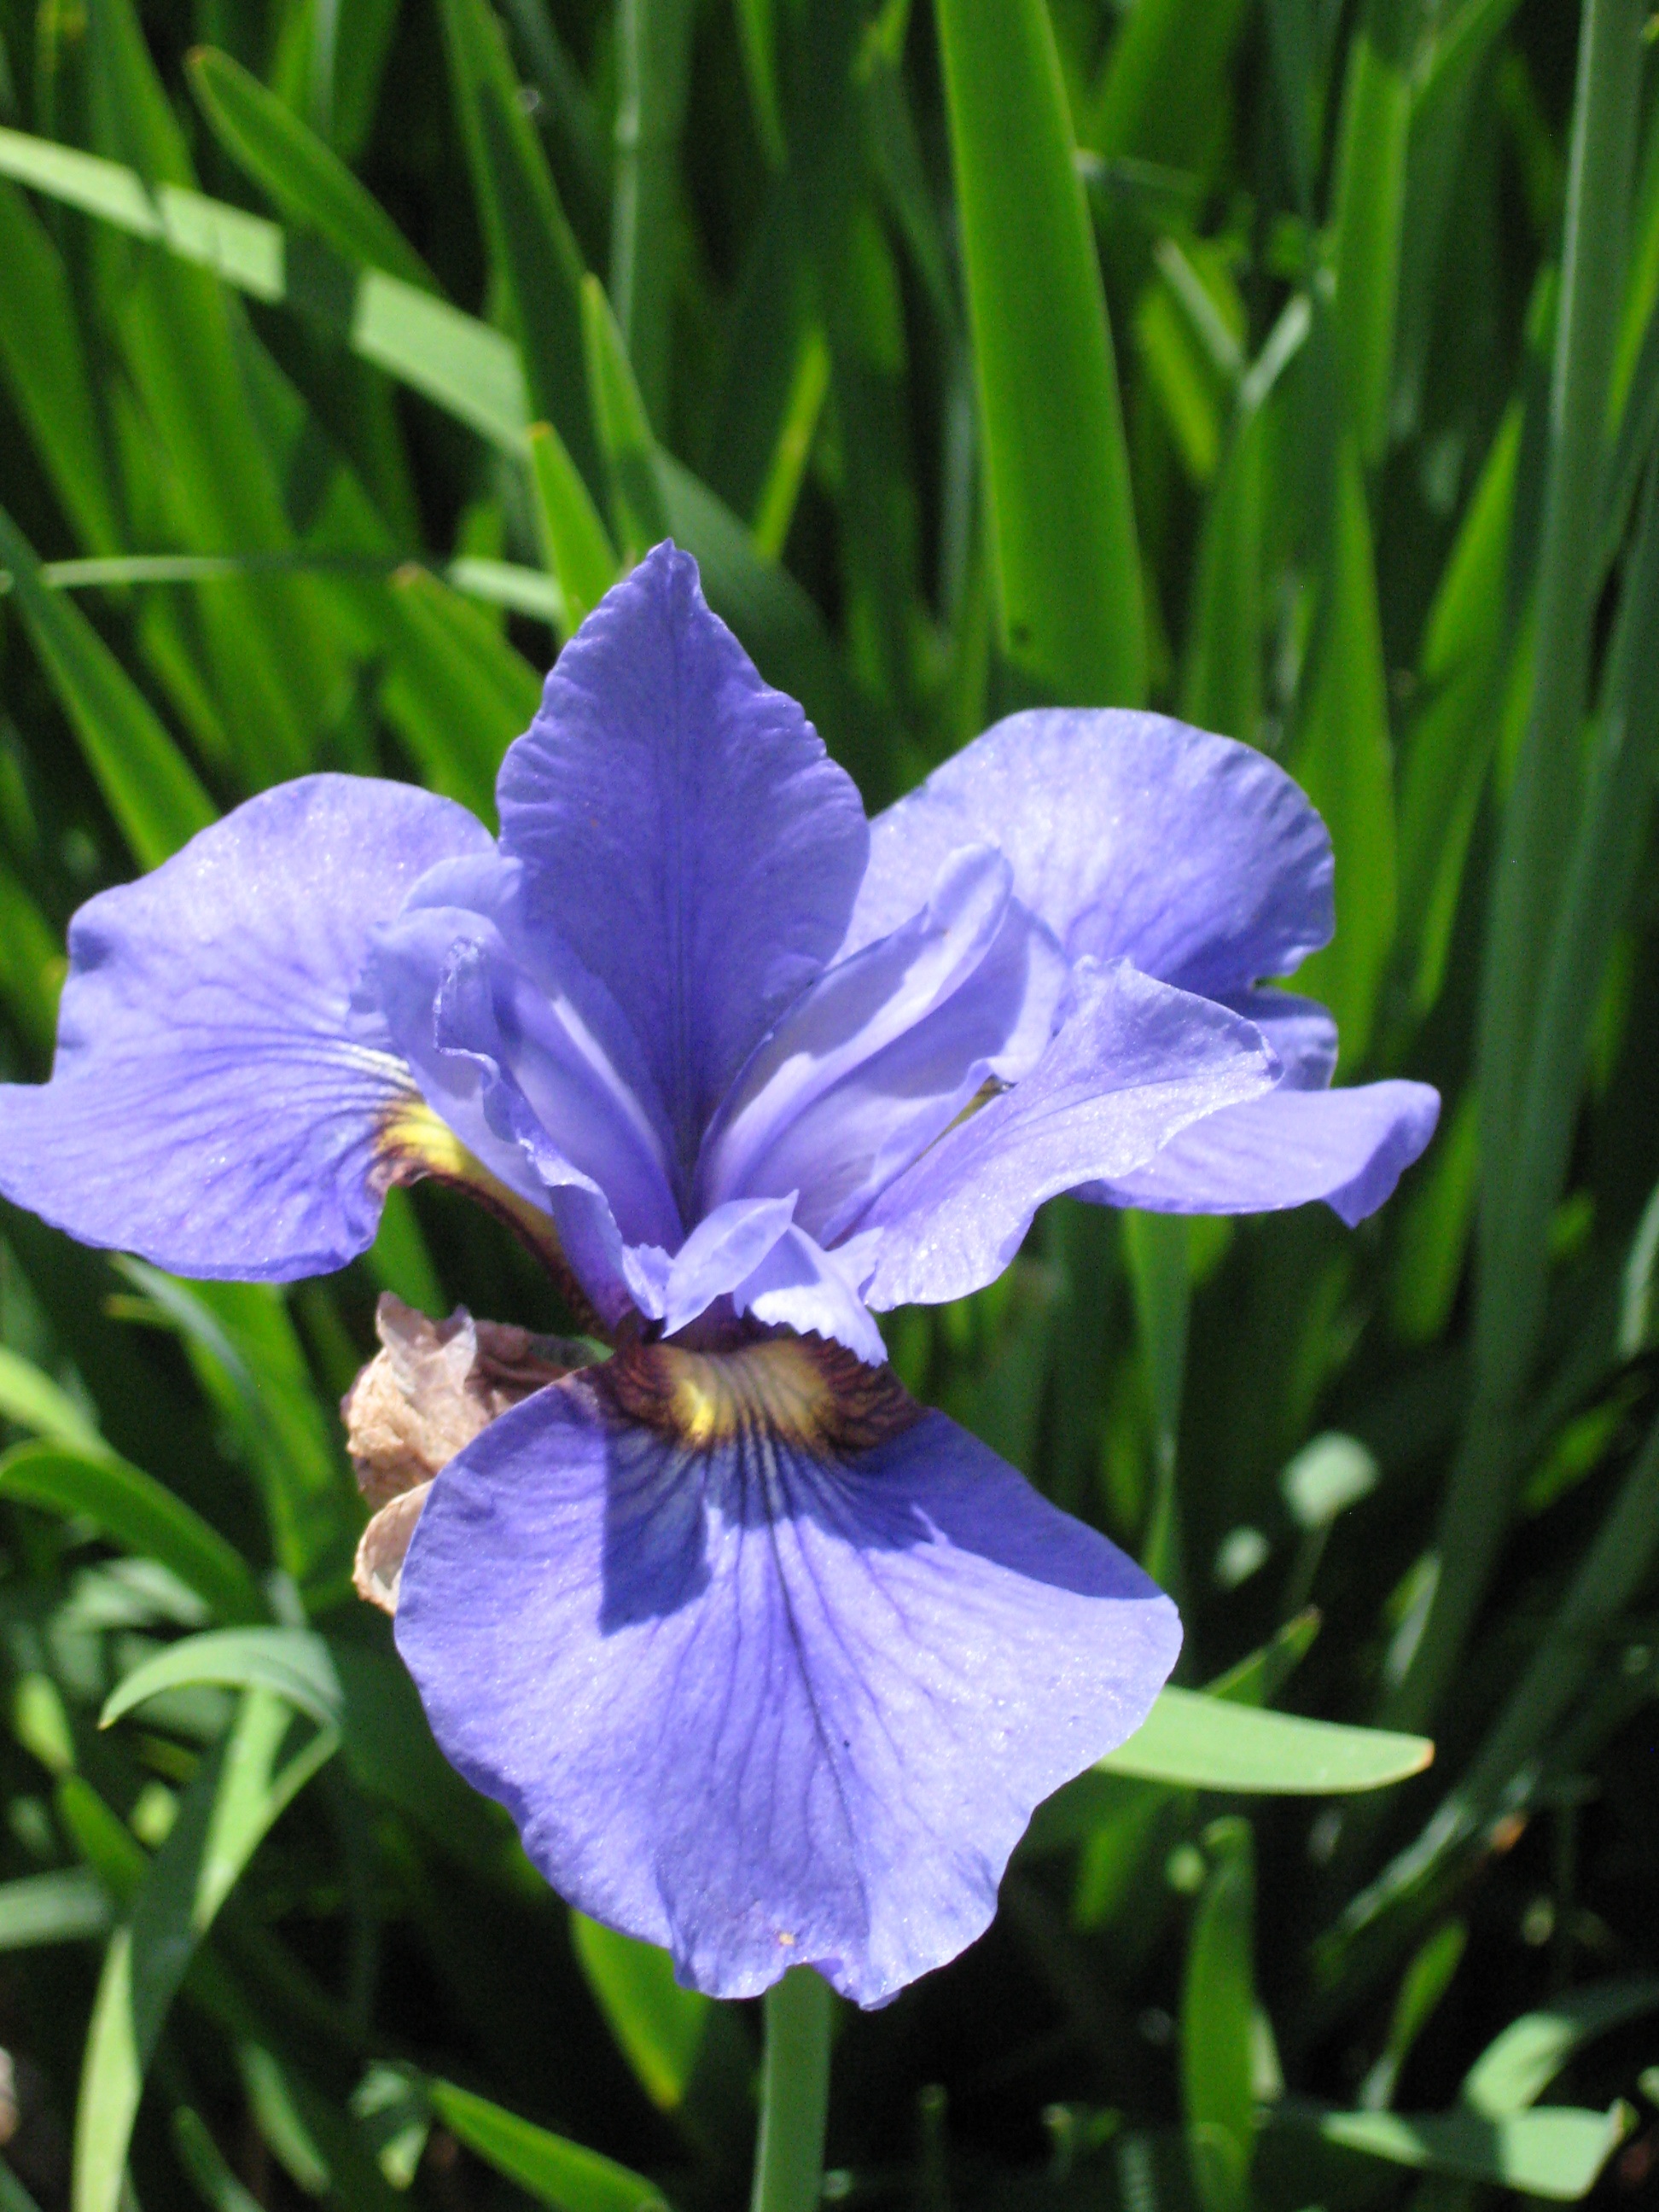
nature, blossom, plant, flower, bloom, floral, garden, flora, lavender, gardening, iris, eye, flowering plant, iris versicolor, land plant, iris family